Julius Jolly (politician)

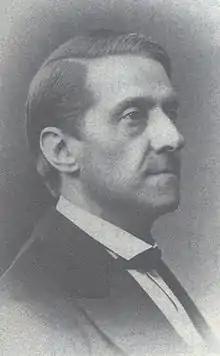
Julius Jolly

Julius August Isaak Jolly (21 February 1823, Mannheim – 14 October 1891, Karlsruhe) was a German politician. From 1868 to 1876 he was Staatsminister and head of government for the Grand Duchy of Baden. His brother was the physicist Philipp von Jolly.